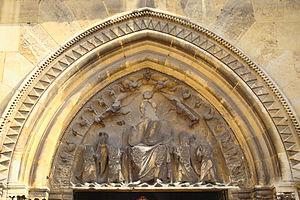
Tymphan de l'église Saint-Hermeland de Bagneux (Hauts-de-Seine)
L'église Saint-Hermeland est une église paroissiale catholique située à Bagneux dans le département des Hauts-de-Seine.